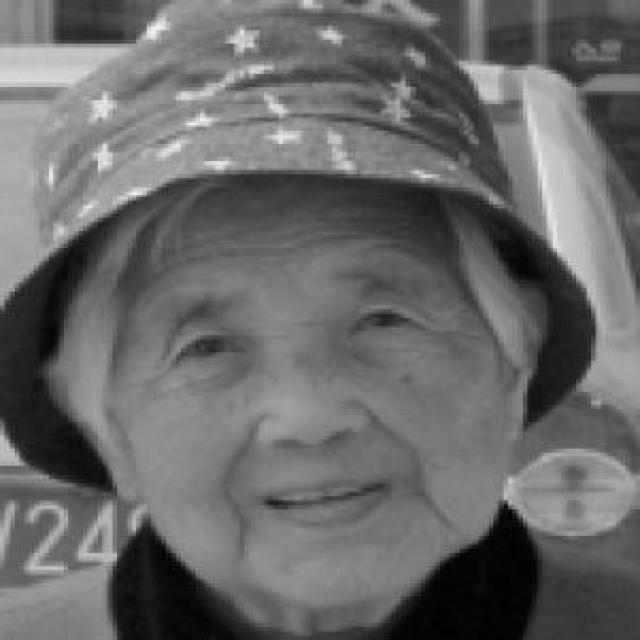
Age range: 65+